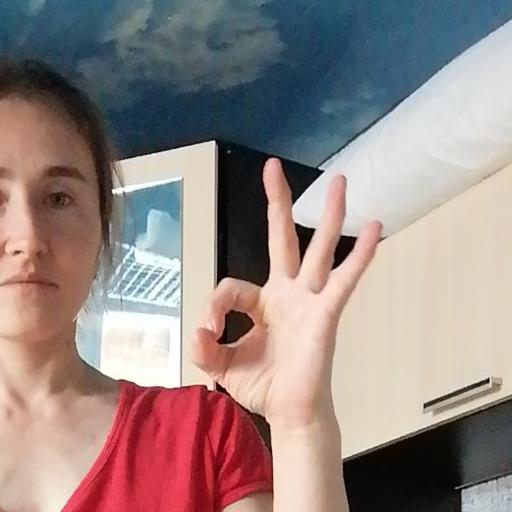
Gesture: ok